Walking routes in the Palatine Forest

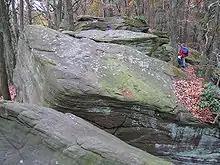
The felsenmeer on the Kalmit

Red dot: the path from Hertlingshausen (Carlsberg) along the Haardt to the French border runs via Kieskautberg and Rahnfels to Bad Dürkheim, then from Wachenheim via the Heidenlöcher to Deidesheim, and through the Mühltal valley up to the Stabenberg. From there through the Benjental and over the Weinbiet (Palatine Forest Club or PWV hut) past the ruins of Wolfsburg Castle to Neustadt an der Weinstraße. From the central station the path runs over the Nollen Saddle up to the Hohe Loog and then on to the Kalmit (673 m), past the ruins of Kropsburg to the Palatine Forest Club hut of "Hüttenbrunnen". The route then runs past the ruinos of Rietburg, via Weyher, through the Modenbach valley, to "Drei Buchen" and Ramberg. Passing the ruins of Ramburg, the Palatine Forest Club huts – the "Böchinger Hut" and "Siebeldinger Hut" – the path climbs the Almersberg, and drops again into the Wellbach valley to Rinnthal. Via the "Buchholzfelsen" and Spirkelbach it continues to Hauenstein, past the "Kreuzfelsen" rocks to the PWV's hut Wasgau Hut. Finally the "red dot" trail runs via Darstein, the "Lindelbrunn" Hut, Lauterschwan, the "Hirzeck" Hut, to Bobenthal and then through the Klaffental valley to the border crossing of Kehlingen (Petit Wingen).